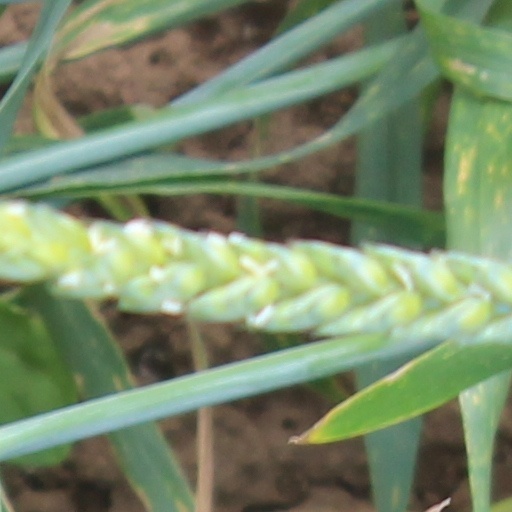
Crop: wheat